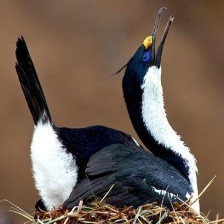
Species: IMPERIAL SHAQ
Scientific name: LEUCOCARBO ATRICEPS